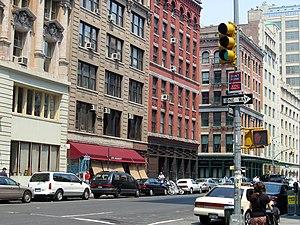
Hudson Street est une rue de Manhattan à New York, orientée nord-sud, entre Chambers Street et Bleecker Street où elle débouche sur la Huitième Avenue.
Tribeca — parfois écrit TriBeCa — est un quartier situé dans l'arrondissement de Manhattan, à New York. Le terme est un acronyme fondé sur l'expression Triangle Below Canal Street.